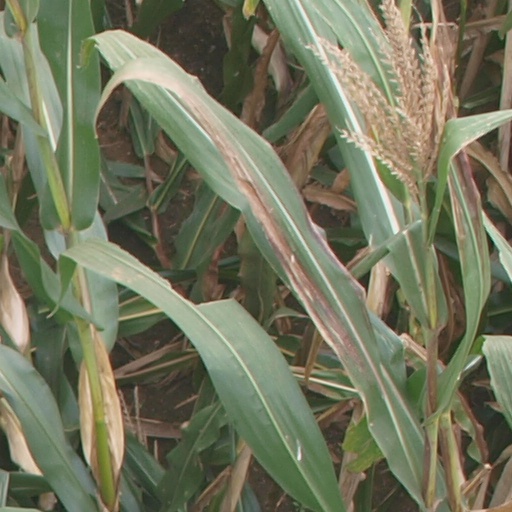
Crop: maize; corn